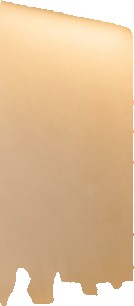
Surface category: wall